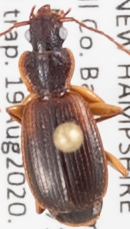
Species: Cymindis cribricollis
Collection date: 2020-08-19
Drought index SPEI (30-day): -1.546
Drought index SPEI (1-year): -0.05
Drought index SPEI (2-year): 0.54